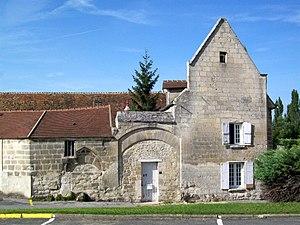
Le logis de la ferme de l'abbaye du Moncel, façade sur la RD 123 (rue du Moncel). Ce bâtiment date de la même époque que la grange dîmière, mais ne fait pas partie des éléments inscrits au titre des monuments historiques.
Pontpoint est une commune française située au Sud de la région Hauts-de-France, dans le département de l'Oise. Ses habitants sont appelés les Pontponniens.
L'abbaye Saint-Jean-Baptiste du Moncel, située à Pontpoint, au nord de la forêt d'Halatte dans le département de l'Oise, en région des Hauts-de-France, était une abbaye de moniales clarisses été fondée par Philippe le Bel, en 1309. Elle fut établie sur les terres confisquées par Philippe le Bel à Philippe de Beaumanoir, jurisconsulte et bailli de Senlis. L'abbaye est aujourd'hui rattaché à la paroisse Sainte-Maxence de Pont-Sainte-Maxence.